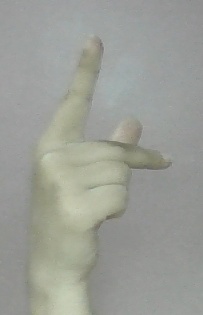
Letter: dha